Royal Military College of Canada

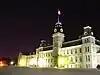
The Mackenzie Building

The Royal Military College of Canada prepares officer cadets for a long career in the profession of arms and continues the development of other Canadian Armed Forces members and civilians with an interest in defence issues. RMC provides programs and courses of higher education and professional development to meet the needs of the Canadian Armed Forces and the Department of National Defence.